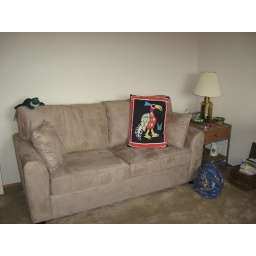
New sofa bed in microfiber